Farwell School

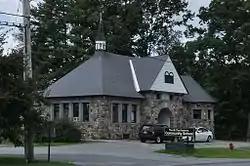

The Farwell School is a historic school building at 509 River Road (New Hampshire Route 12A) in the North Charlestown village of Charlestown, New Hampshire. Built in 1890, it is one of two Romanesque Revival buildings in the town, and the only one executed in stone. The building was listed on the National Register of Historic Places in 1990. It is now part of the North Charlestown Community School.